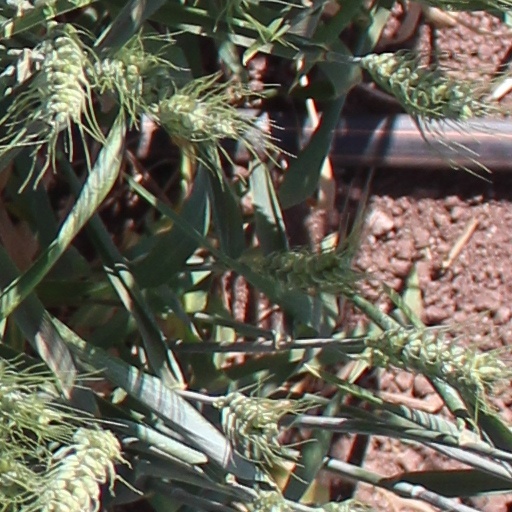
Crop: wheat